United States invasion of Afghanistan

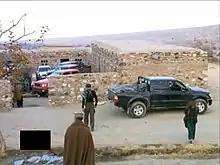
US Army Special Forces headquarters in Nangarhar Province, November 2001

On 14 November, ODA 574 and Hamid Karzai inserted into Uruzgan Province via 4 MH-60K helicopters with a small force of guerrillas. Karzai was the leader of the Pashtun Popalzai tribe and had been an enemy of the Taliban since they assassinated his father in 1999. He had entered Afghanistan with three other men on 9 October, but was almost killed by the Taliban, and was extracted by the CIA on 4 November. Once he returned he began to move towards the town of Tarinkot. Responding to the approach of Karzai's forces, the inhabitants of the town of Tarinkot revolted and expelled their Taliban administrators. Karzai traveled to Tarinkot to meet with the town elders. While he was there, the Taliban marshaled a force of 300–500 men to retake the town. Karzai's small force, plus the American contingent, deployed in the town's front to block the Taliban's advance. Relying heavily on close air support, the American and Afghan force managed to drive the Taliban away from the town.